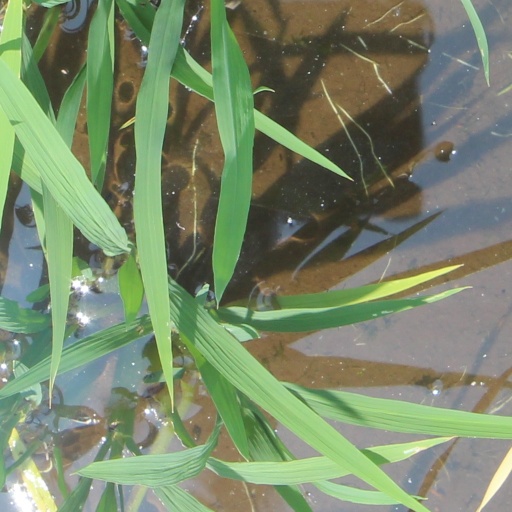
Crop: rice